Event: Nepal Earthquake
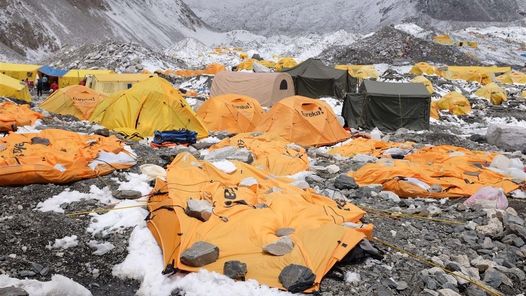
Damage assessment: damage